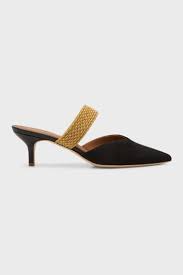
Label: Clog